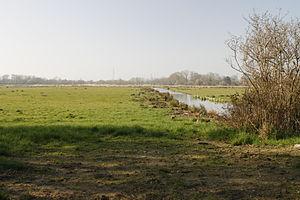
Vue du Marais Fresnier à Savenay, Loire-Atlantique, France
Savenay est une commune de l'Ouest de la France, située dans le département de la Loire-Atlantique, en région Pays de la Loire. La commune fait partie de la Bretagne historique, dans le pays historique du Pays nantais.